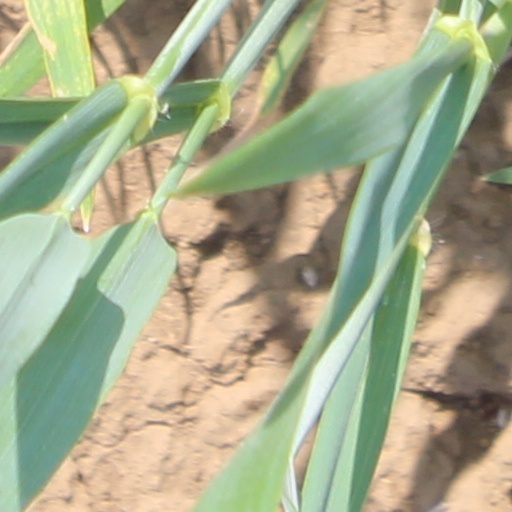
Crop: wheat